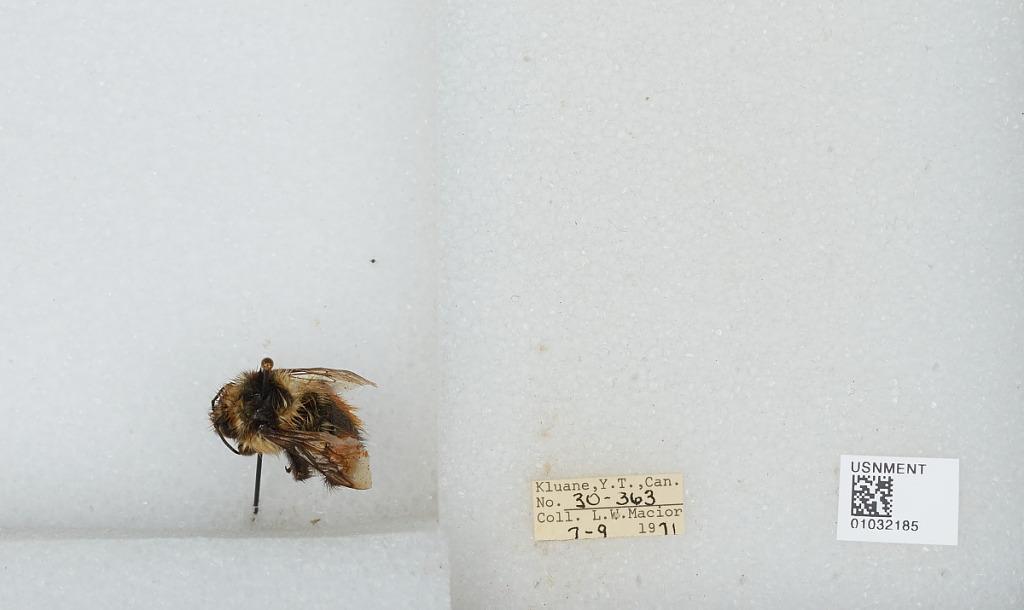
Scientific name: Bombus (Pyrobombus) sylvicola Kirby
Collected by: L. Macior
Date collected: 1971-7-9
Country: Canada
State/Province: Yukon Territory
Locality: Kluane
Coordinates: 60.75, -139.5